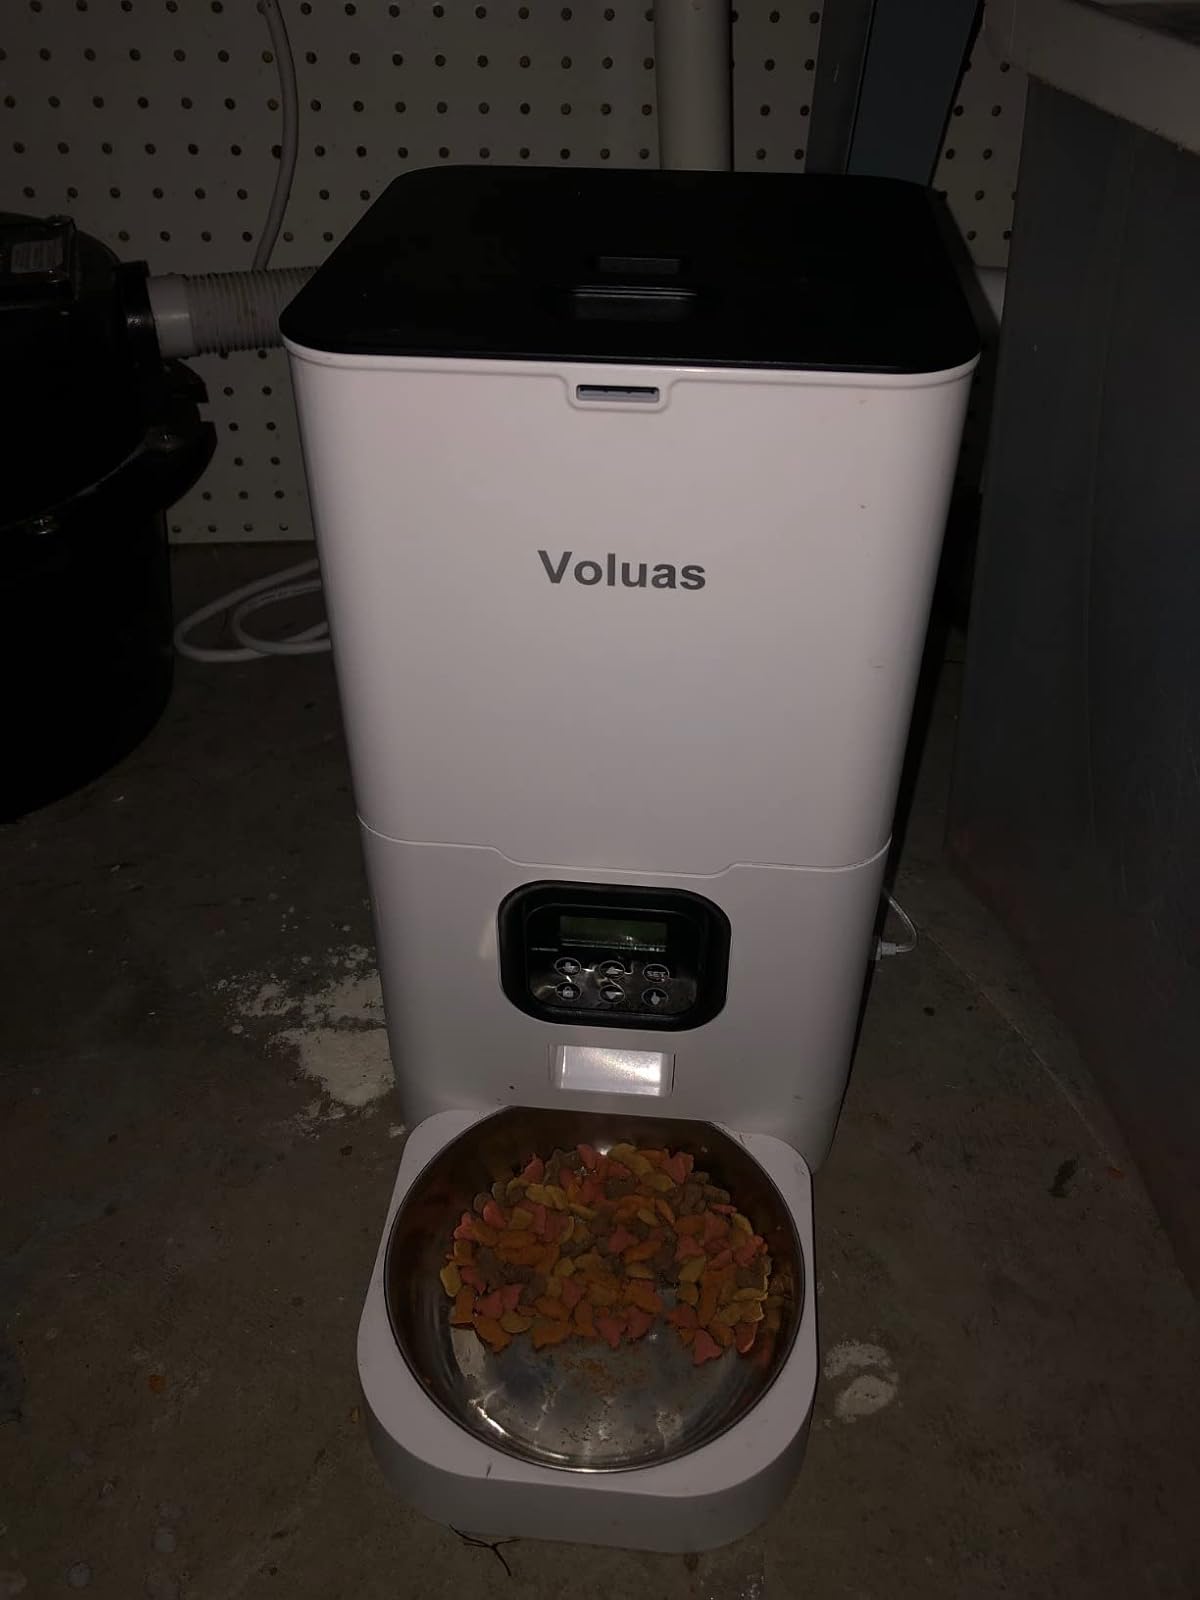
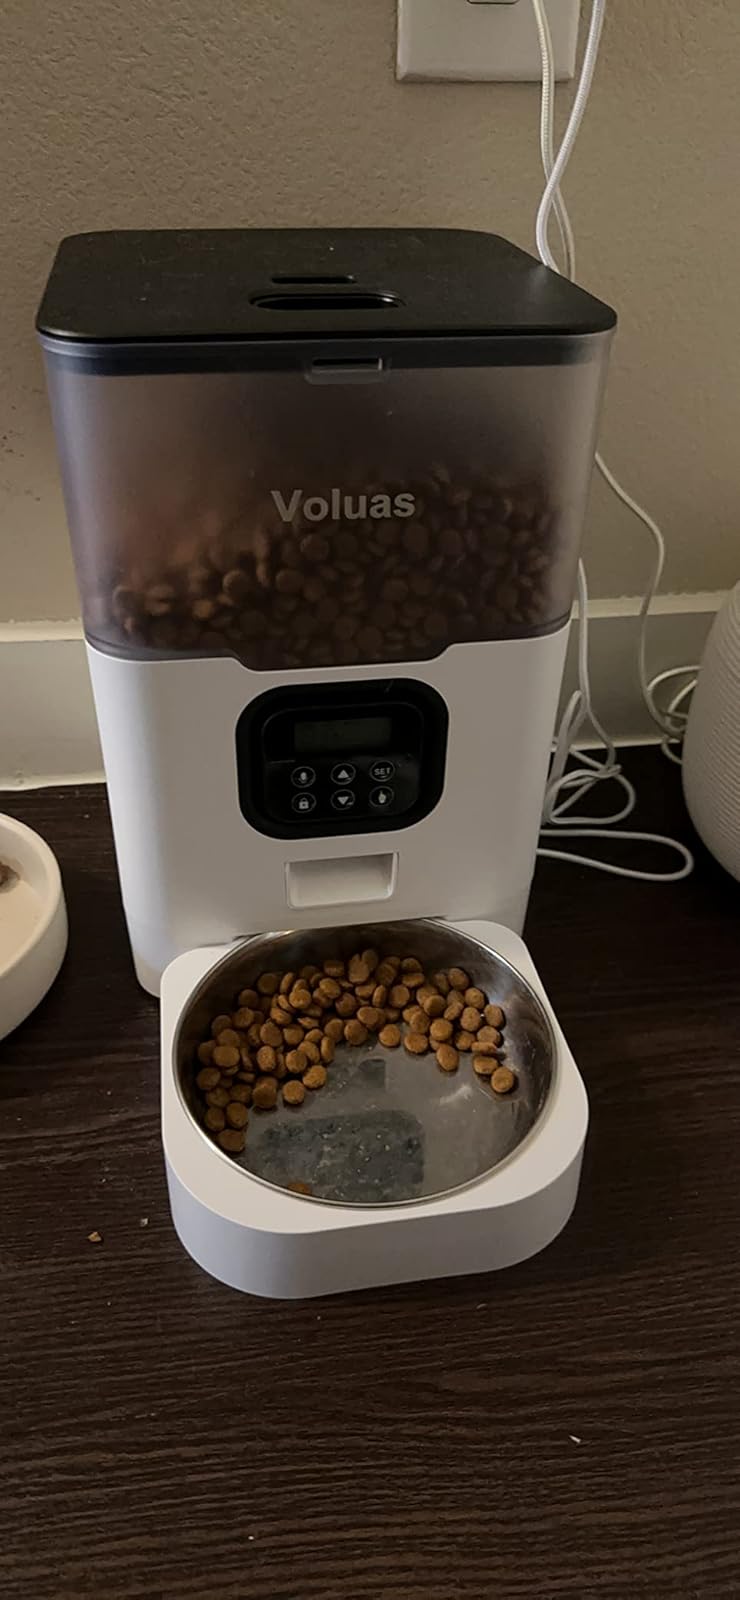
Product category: items_feeder
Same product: no